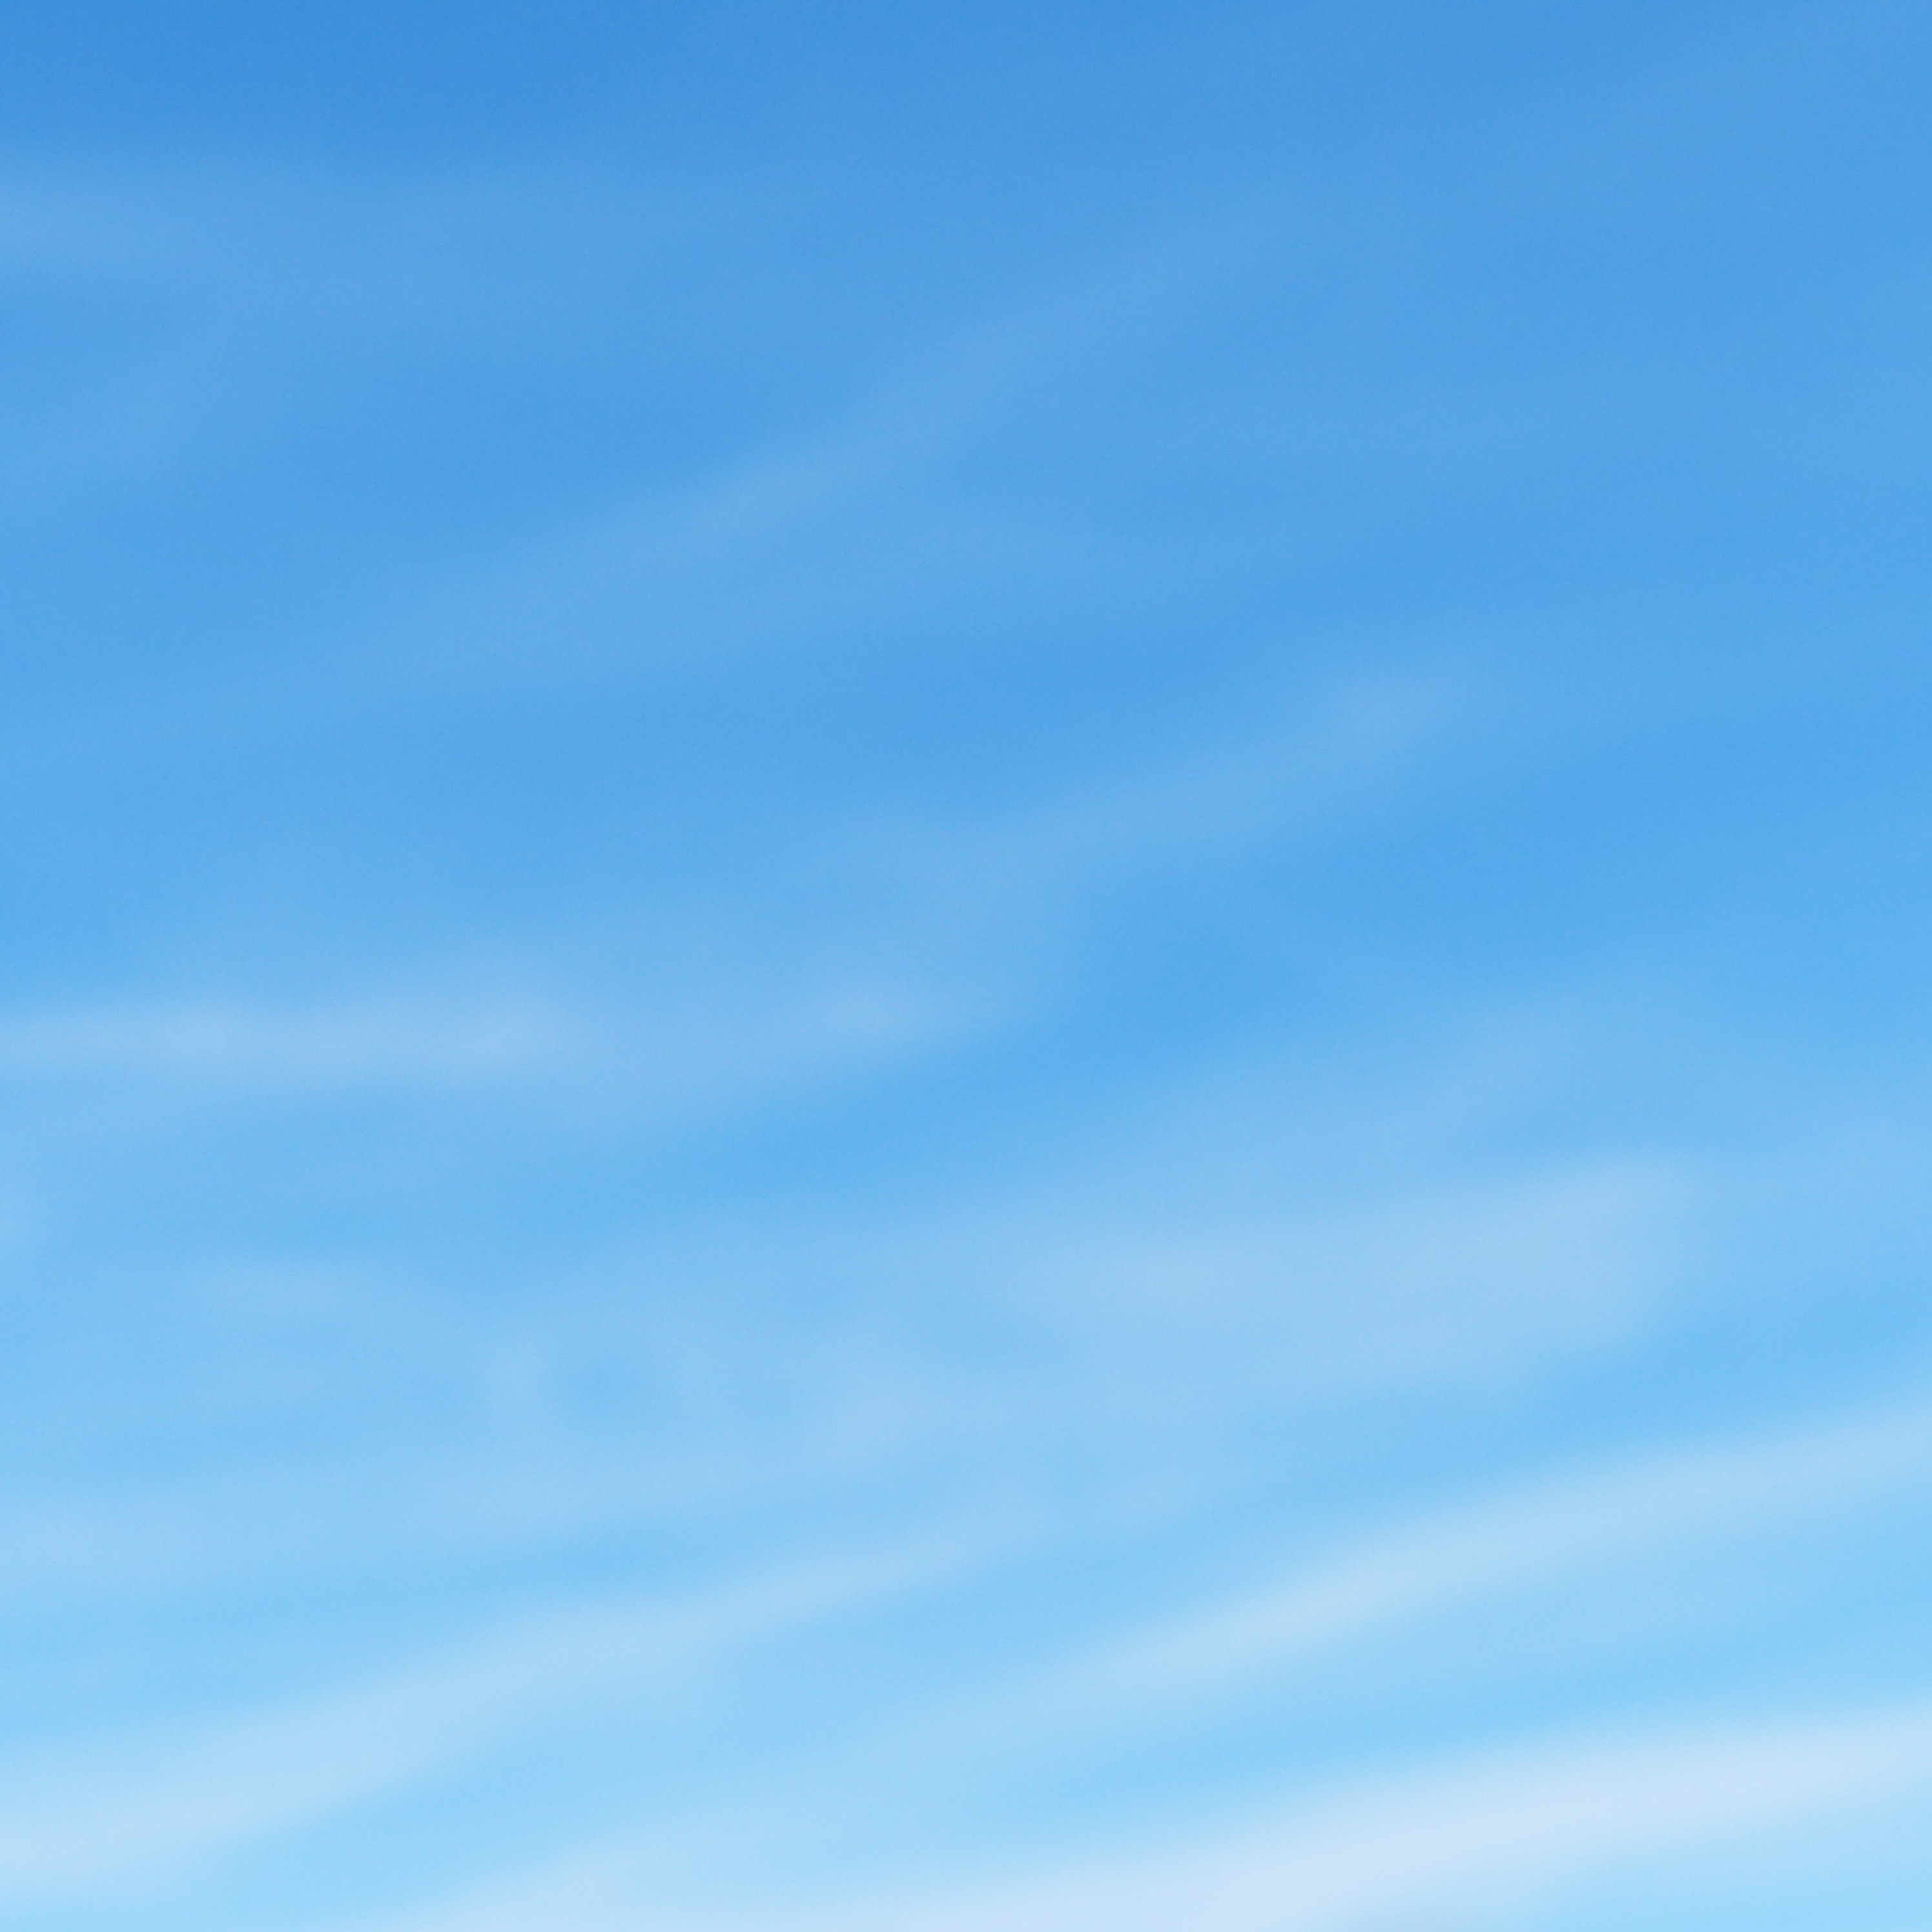
horizon, cloud, sky, raindrop, atmosphere, daytime, line, cumulus, blue, background image, clouds, background, wallpaper, sky blue, out of focus, desktop background, screen background, meteorological phenomenon, atmosphere of earth